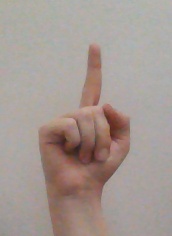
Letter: bb